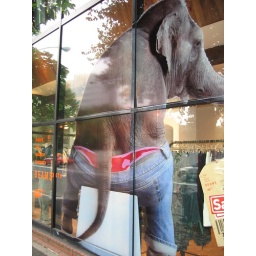
An elephant in a thong on the front window of Beams in Harajuku.